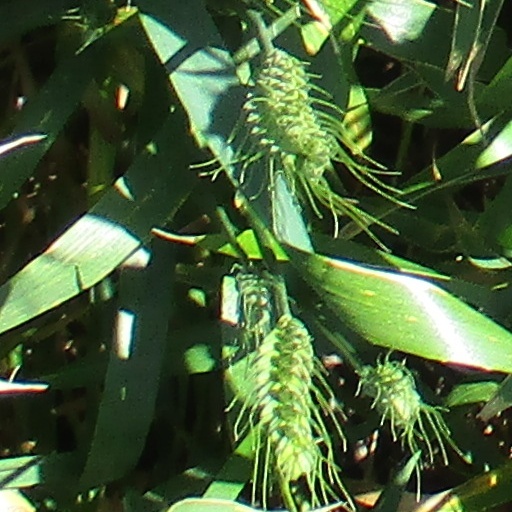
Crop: wheat